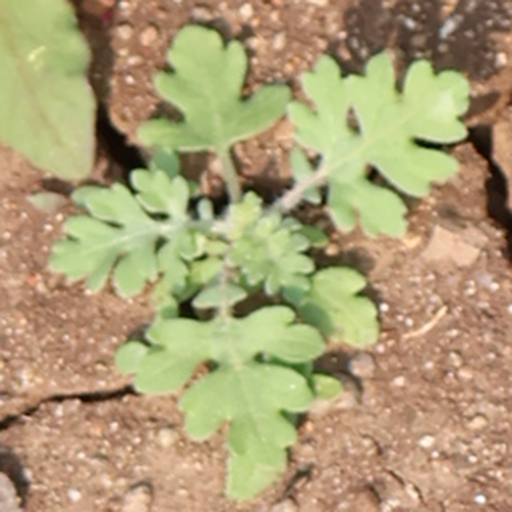
Weed species: Gajar_gavat_(Parthenium hysterophorus)